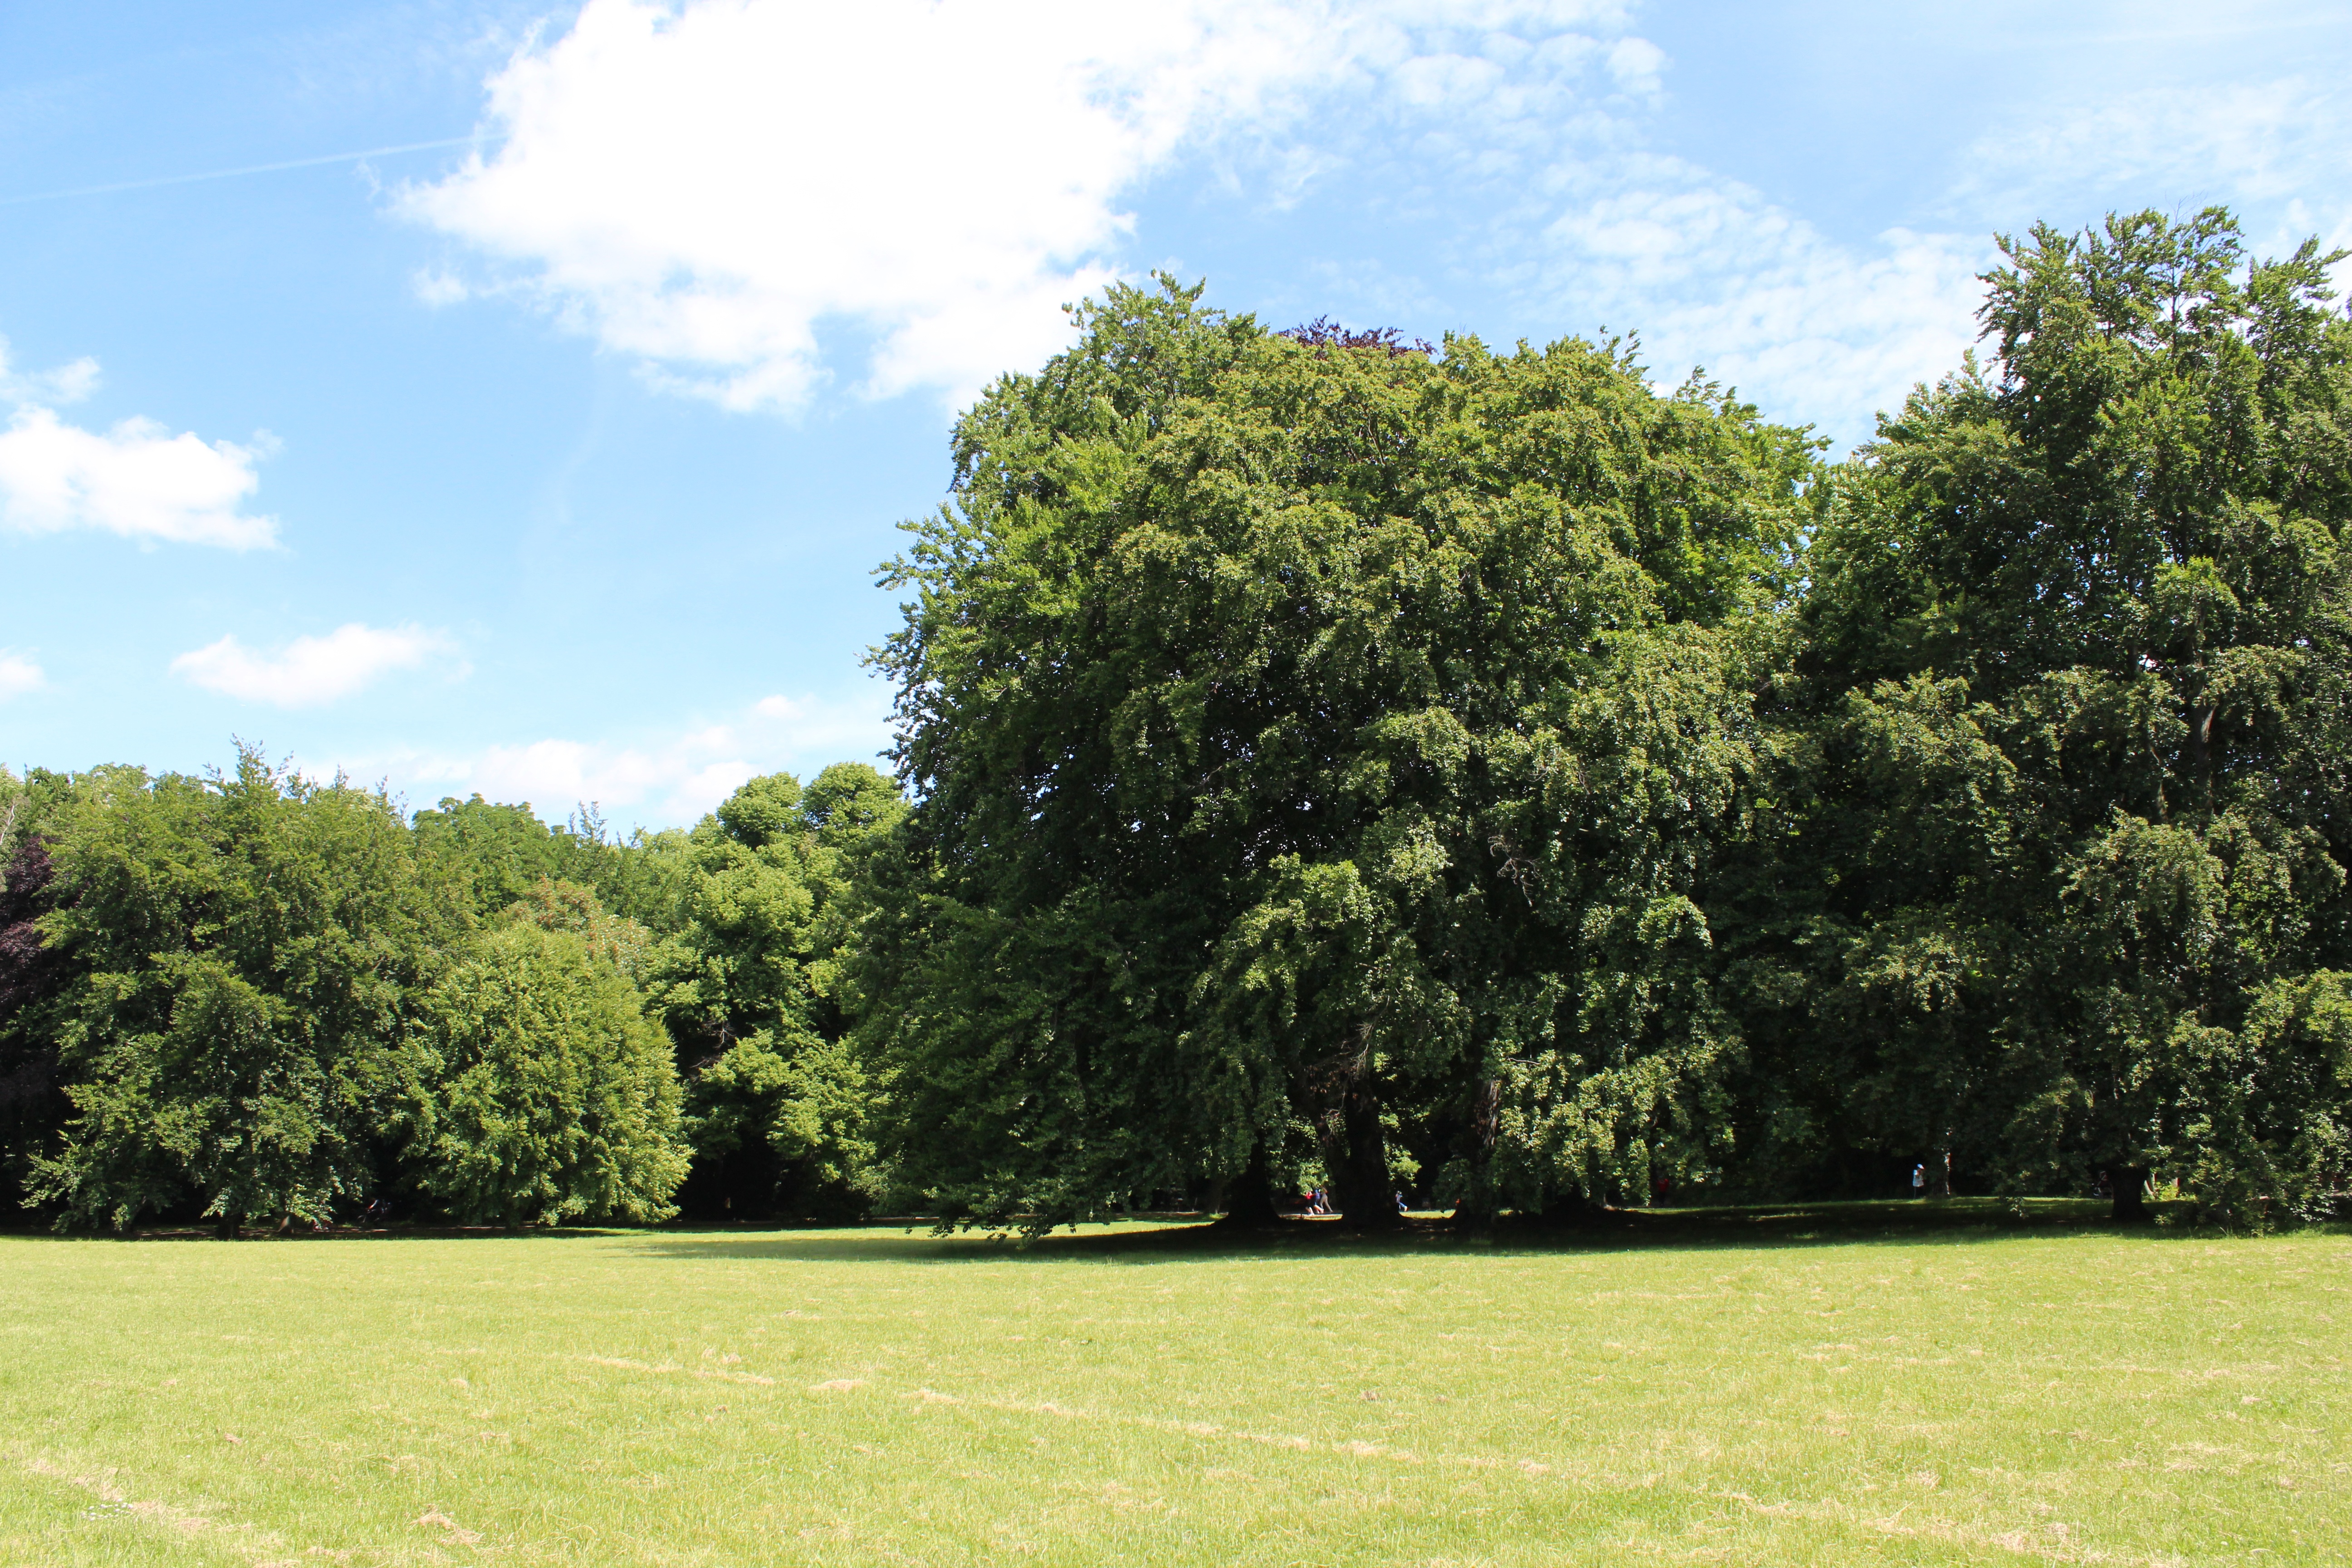
landscape, tree, nature, grass, structure, plant, field, lawn, meadow, flying, tranquility, green, pasture, park, garden, ecology, blue sky, golf course, grassland, shrub, estate, frankfurt, rural area, ecological, woody plant, sport venue, land lot